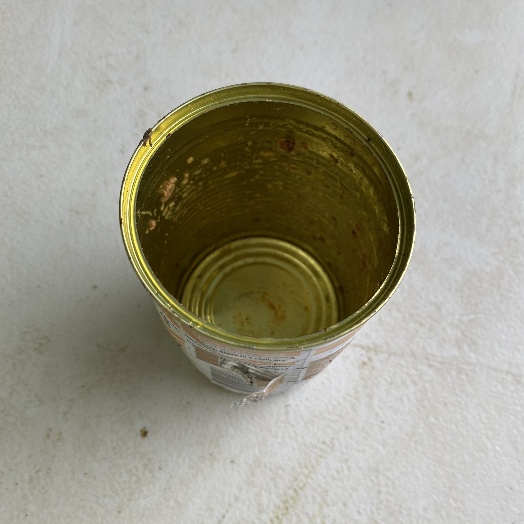
Label: Metal